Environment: real
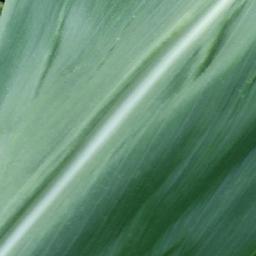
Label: healthy